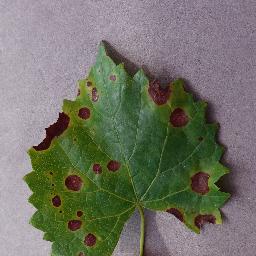
Label: Grape___Black_rot